Describe the emotion expressed in this image:  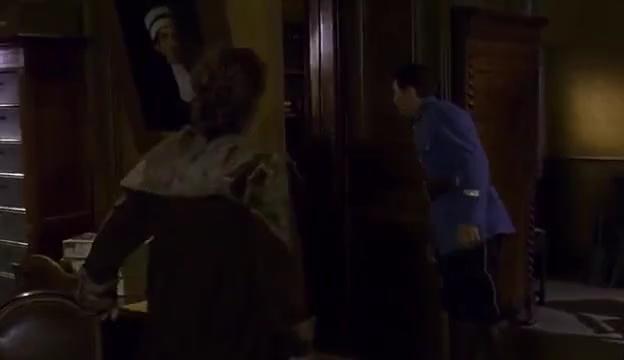
This person displays Pain, valence and arousal with low intensity.